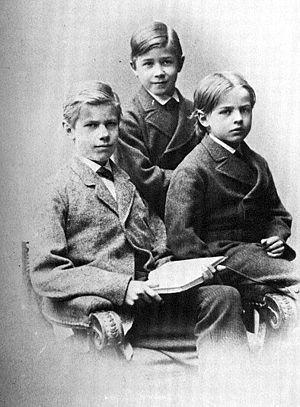
Max Weber [maks vebɛʁ], né le 21 avril 1864 et mort le 14 juin 1920, est un économiste et sociologue allemand originellement formé en droit.